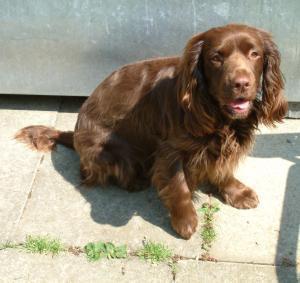
Sussex_spaniel